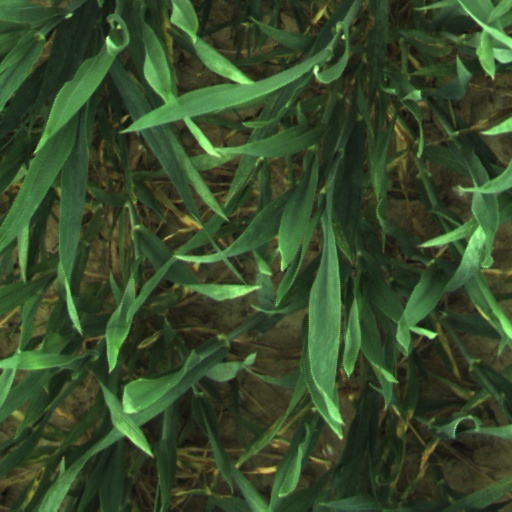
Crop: wheat